Gadolin

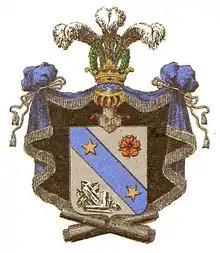

The Gadolin family is a Finnish noble family, whose members held significant positions in the history of Finland.